Coronations of the kings and queens of Jerusalem

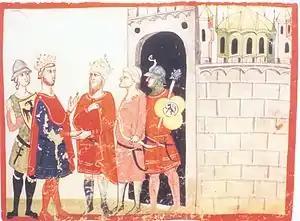
Frederick briefly restored Jerusalem to the kingdom, but the allegations that he performed a self-coronation shocked the patriarch and the pope.

The right to crown kings and queens of Jerusalem belonged to the Latin patriarchs of Jerusalem. Ekkehard of Aura records that Baldwin I was crowned by the papal legate, Bishop Maurice of Porto, but Mayer concludes that this refers to a festive coronation at Easter 1101. The details of Baldwin II's coronation are sketchy, but he too was presumably crowned by the patriarch, then Warmund of Picquigny.